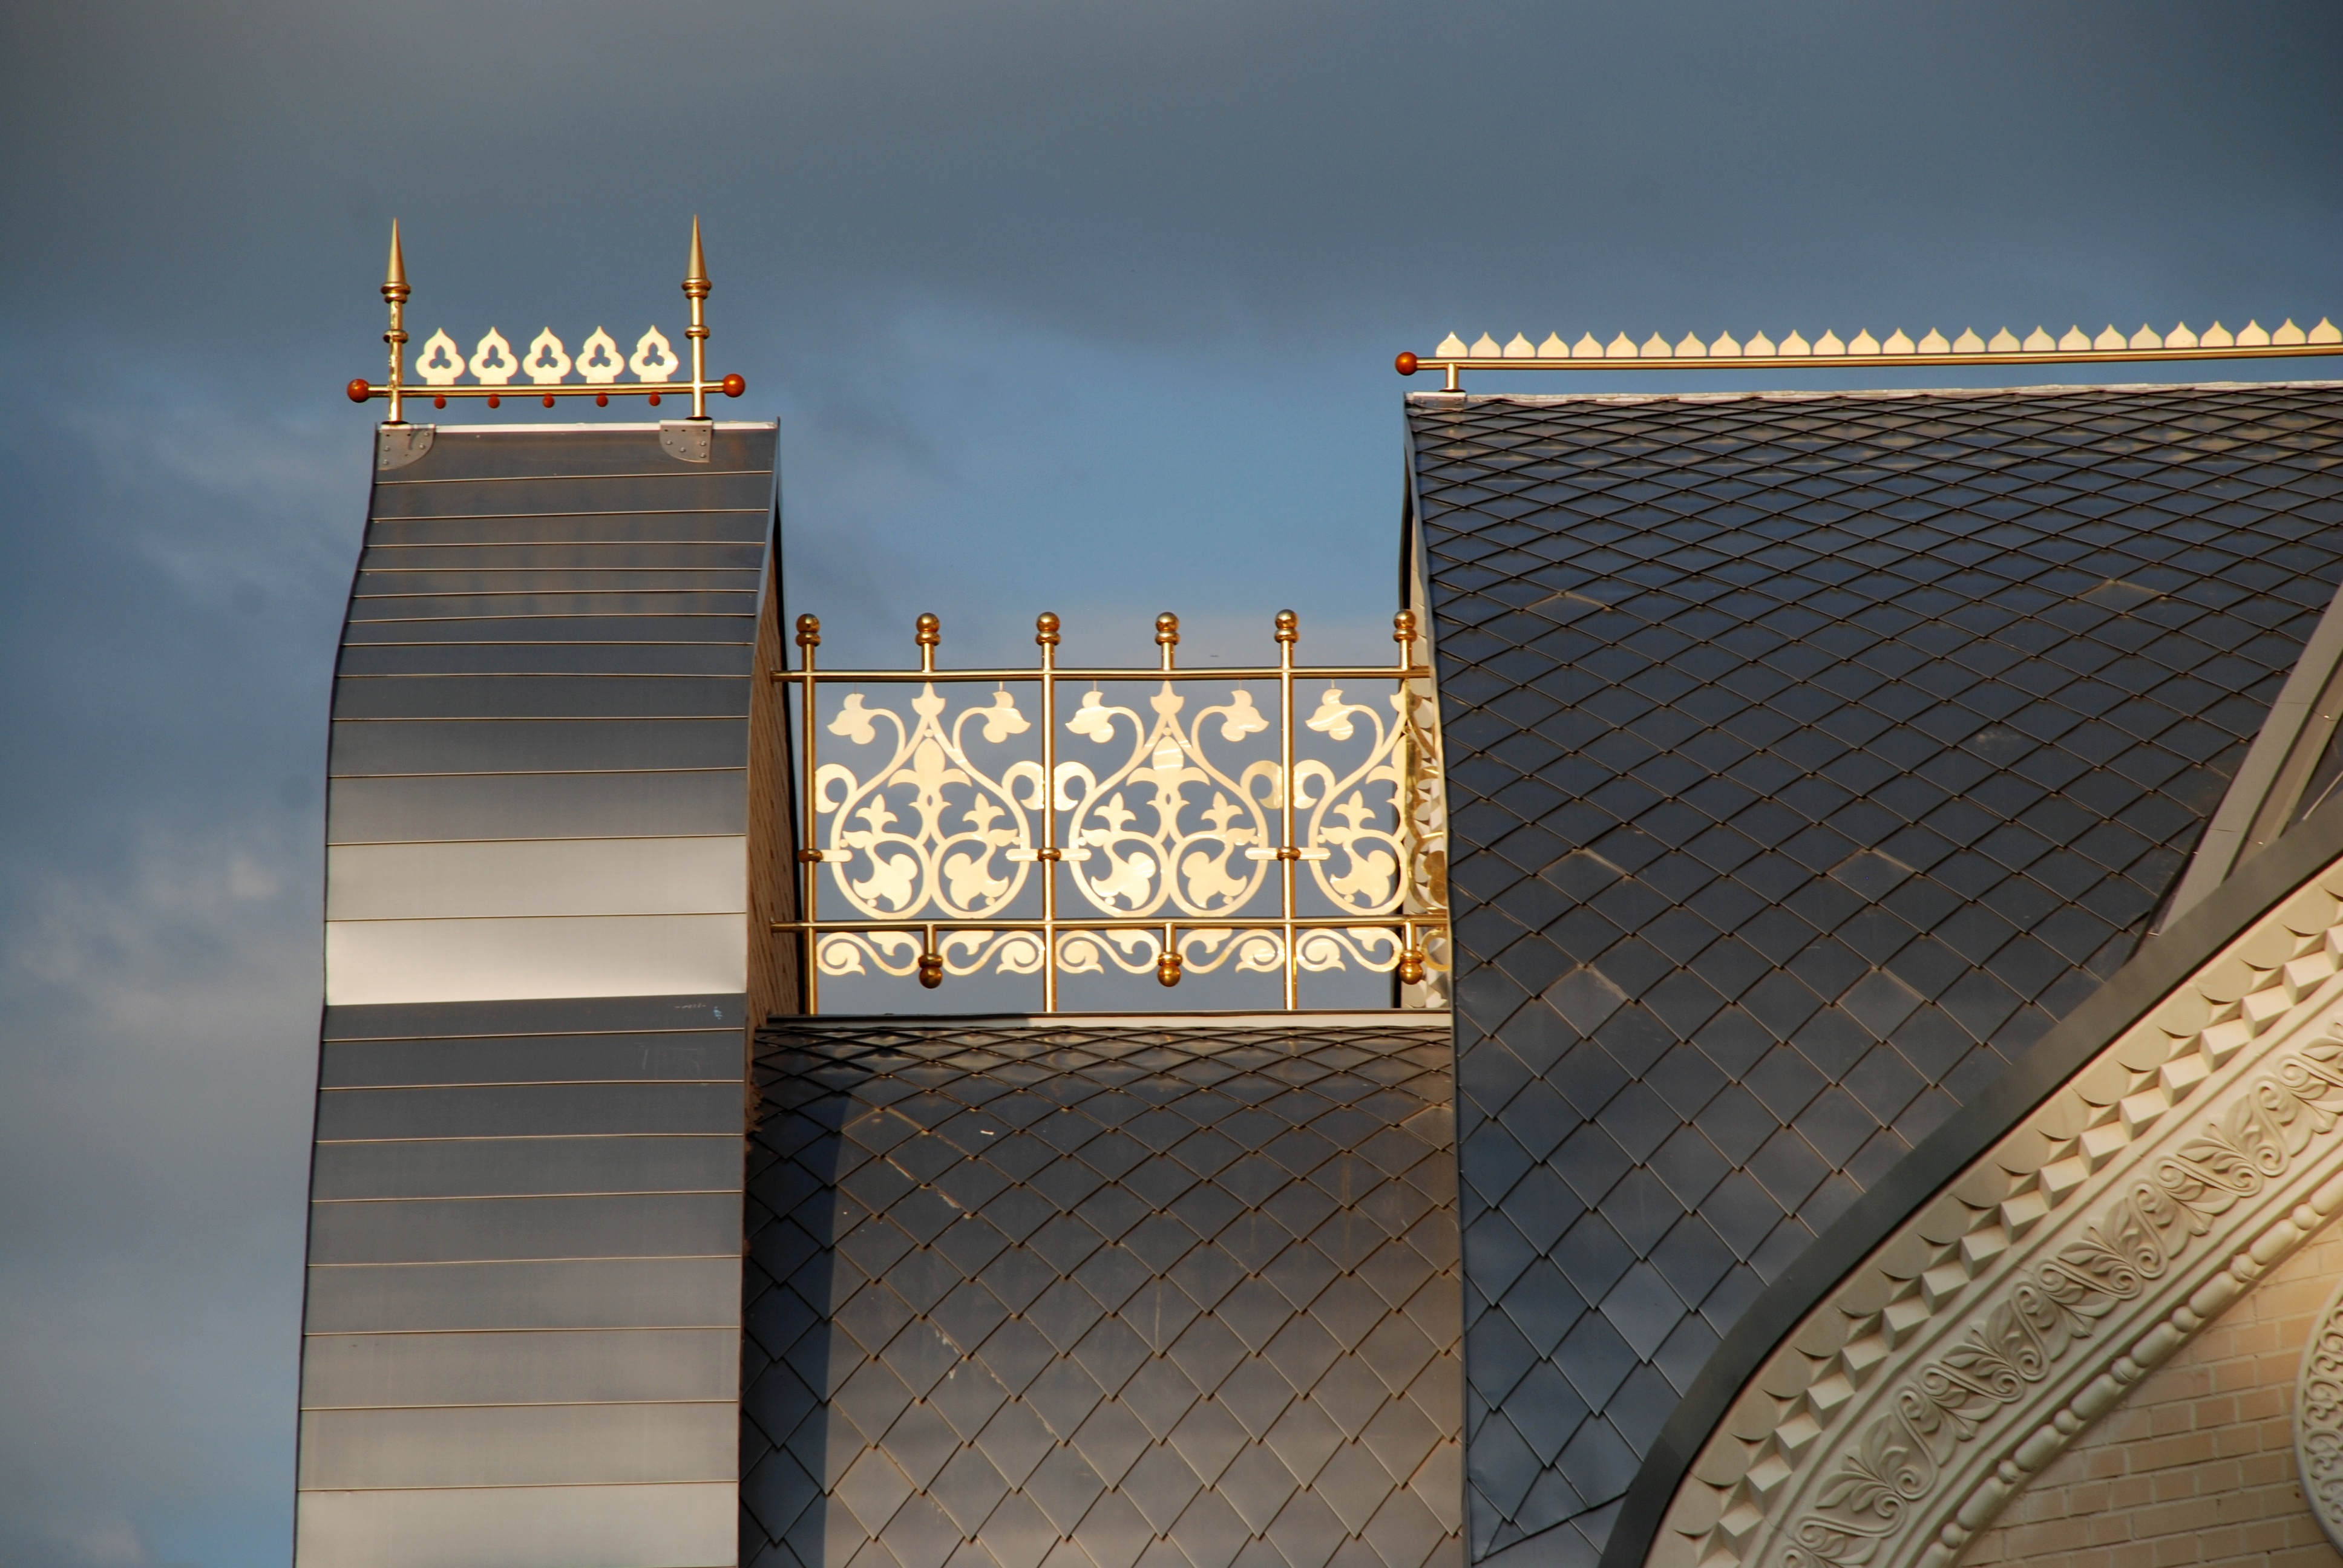
architecture, skyscraper, europe, reflection, tower, landmark, facade, nikon, symmetry, nikkor, russia, d80, shape, 18135mmf3556g, 18135mm, nikond80, moscowregion